Benet Academy

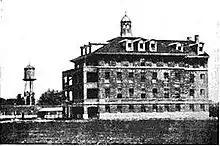
The Benedictine Convent and Normal School in Lisle, one-fourth complete, in 1913. Sacred Heart Academy was founded here in 1926.

By 1912, the community of nuns had outgrown their convent in Chicago, and relocated to the new Convent of the Sacred Heart in Lisle. They had prospered there as a teaching order educating Slovak-speaking nuns and organized two Slovak schools. In 1926, under the leadership of Mother Mary Genevieve, the convent founded a day and boarding high school for girls—the Sacred Heart Academy. The academy outgrew its space and in 1929 the convent was expanded to accommodate rising enrollment. The annexed facilities reserved for the school included a Renaissance-style chapel, an auditorium, and a gymnasium. The academy was later expanded to include the Jaeger Junior College.